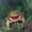
Label: frog